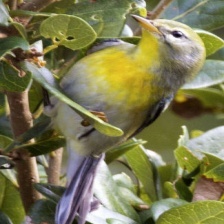
Species: NORTHERN PARULA
Scientific name: SETOPHAGA AMERICANA